Market socialism

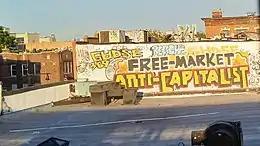
Libertarian socialist mural reading "Free market, anti-capitalist"

Beginning in the early 20th century, neoclassical economic theory provided the theoretical basis for more comprehensive models of market socialism. Early neoclassical models of socialism included a role for a central planning board (CPB) in setting prices equal to marginal cost in order to achieve Pareto efficiency. Although these early models did not rely on conventional markets, they were labeled market socialist for their utilization of financial prices and calculation. Alternative outlines for market socialism involve models where socially owned enterprises or producer co-operatives operate within free markets under the criterion of profitability. In recent models proposed by American neoclassical economists, public ownership of the means of production is achieved through public ownership of equity and social control of investment.